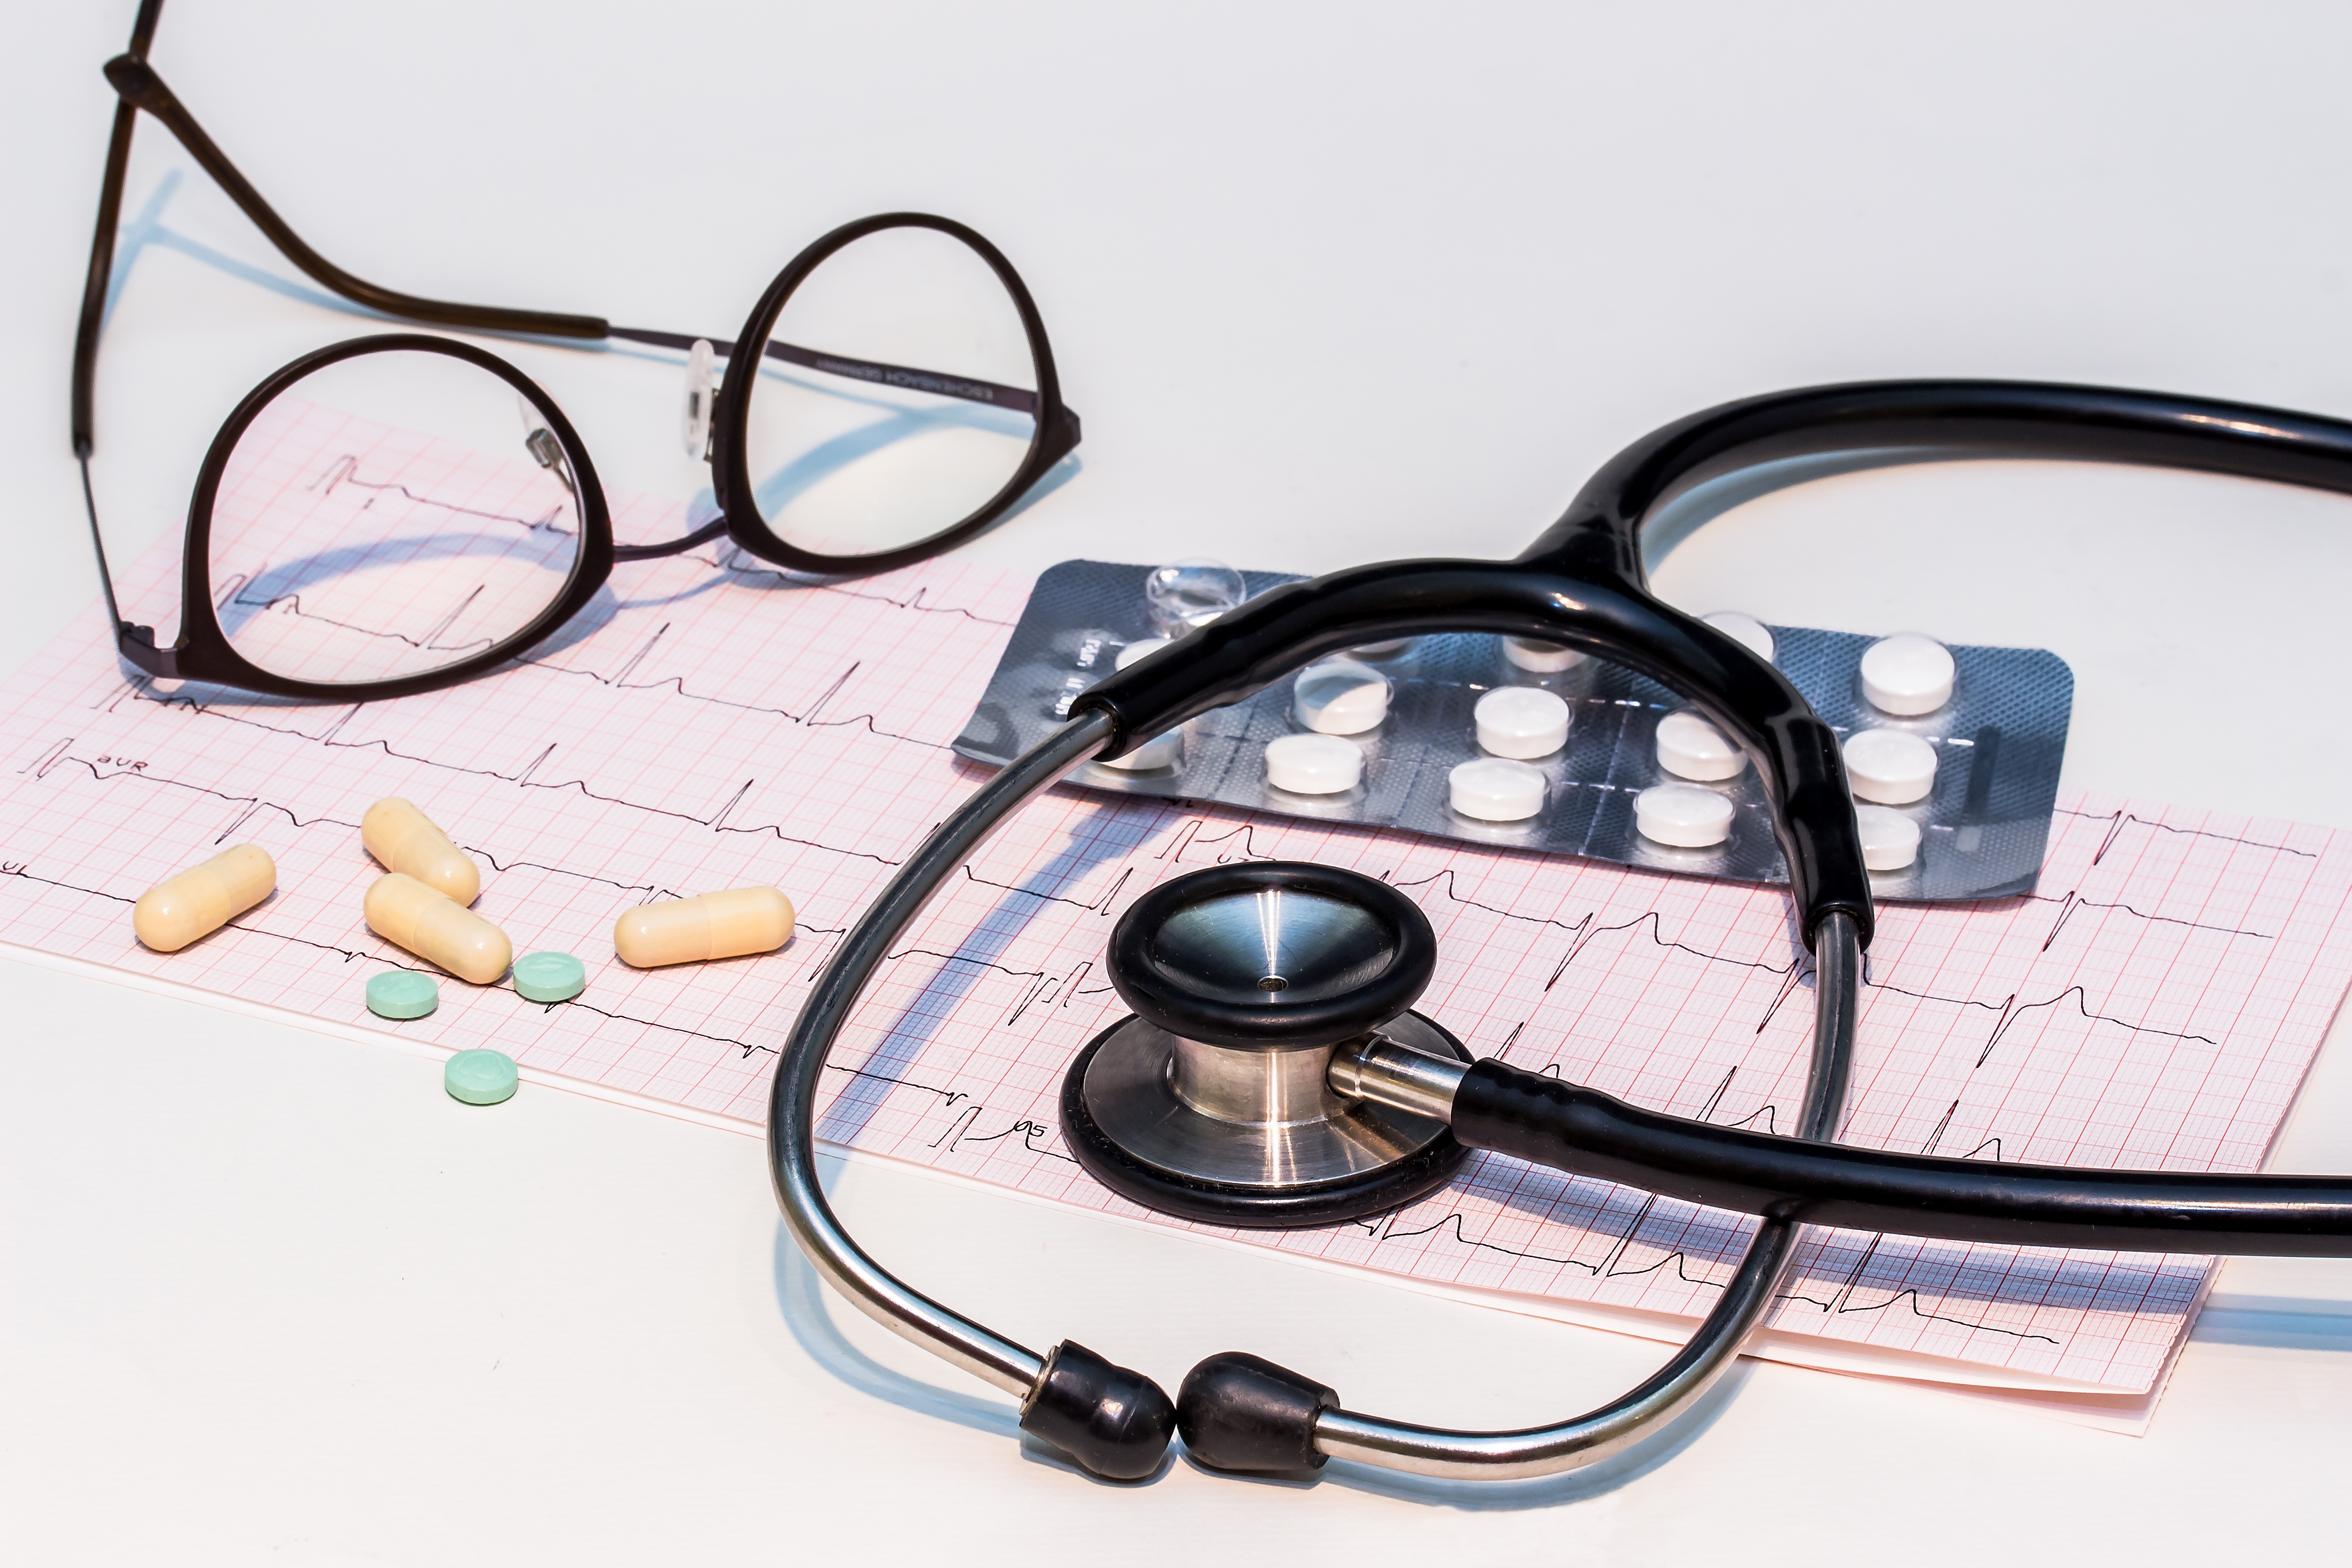
live, heart, curve, product, glasses, eyewear, organ, drug, pills, pulse, tablets, medical, healthcare, frequency, cardiology, stethoscope, heartbeat, vision care, medical equipment, ecg, electrocardiogram, check up, heart diseases, pulsating